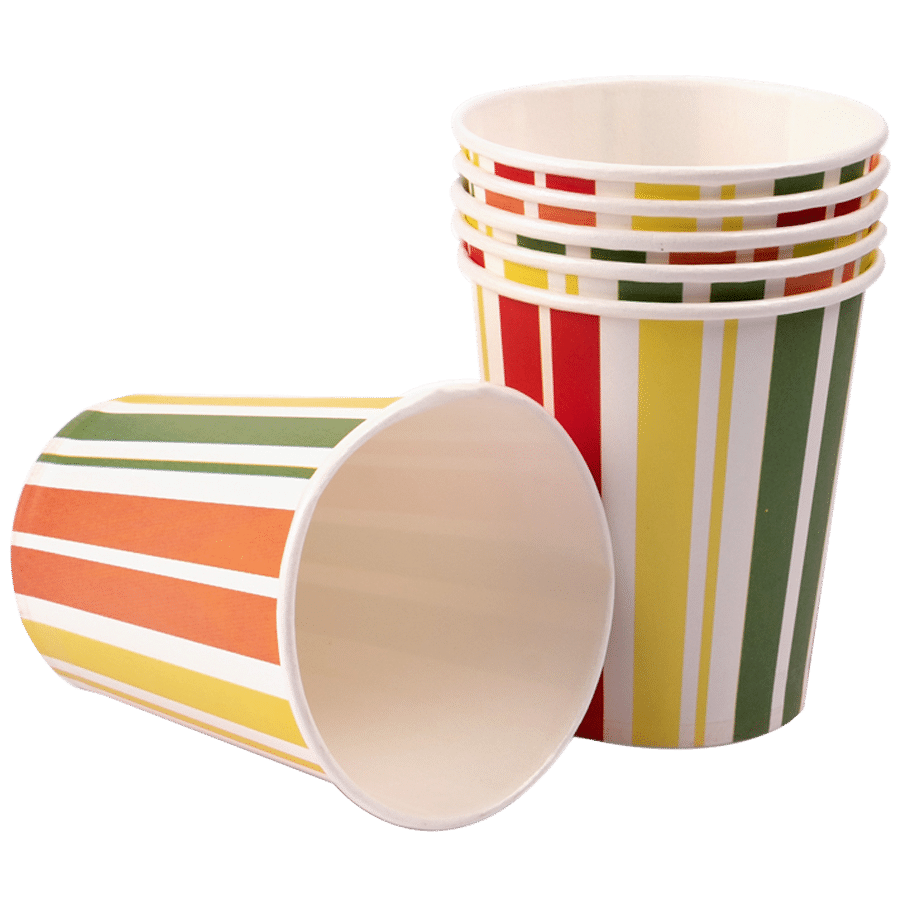
Label: paper